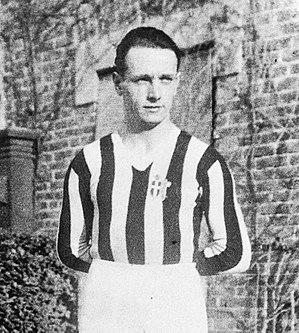
Luigi Bertolini
Luigi Bertolini var en italiensk fodboldspiller.